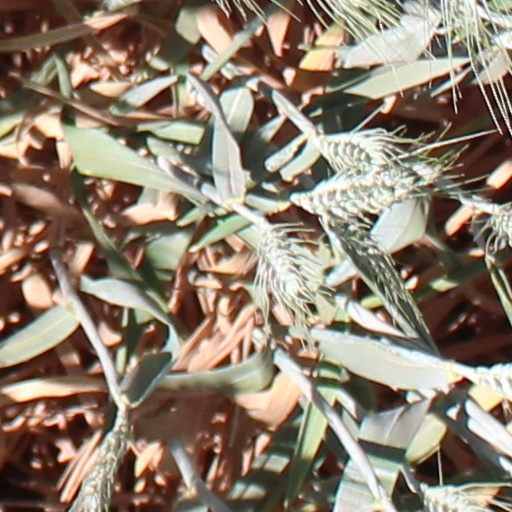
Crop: wheat